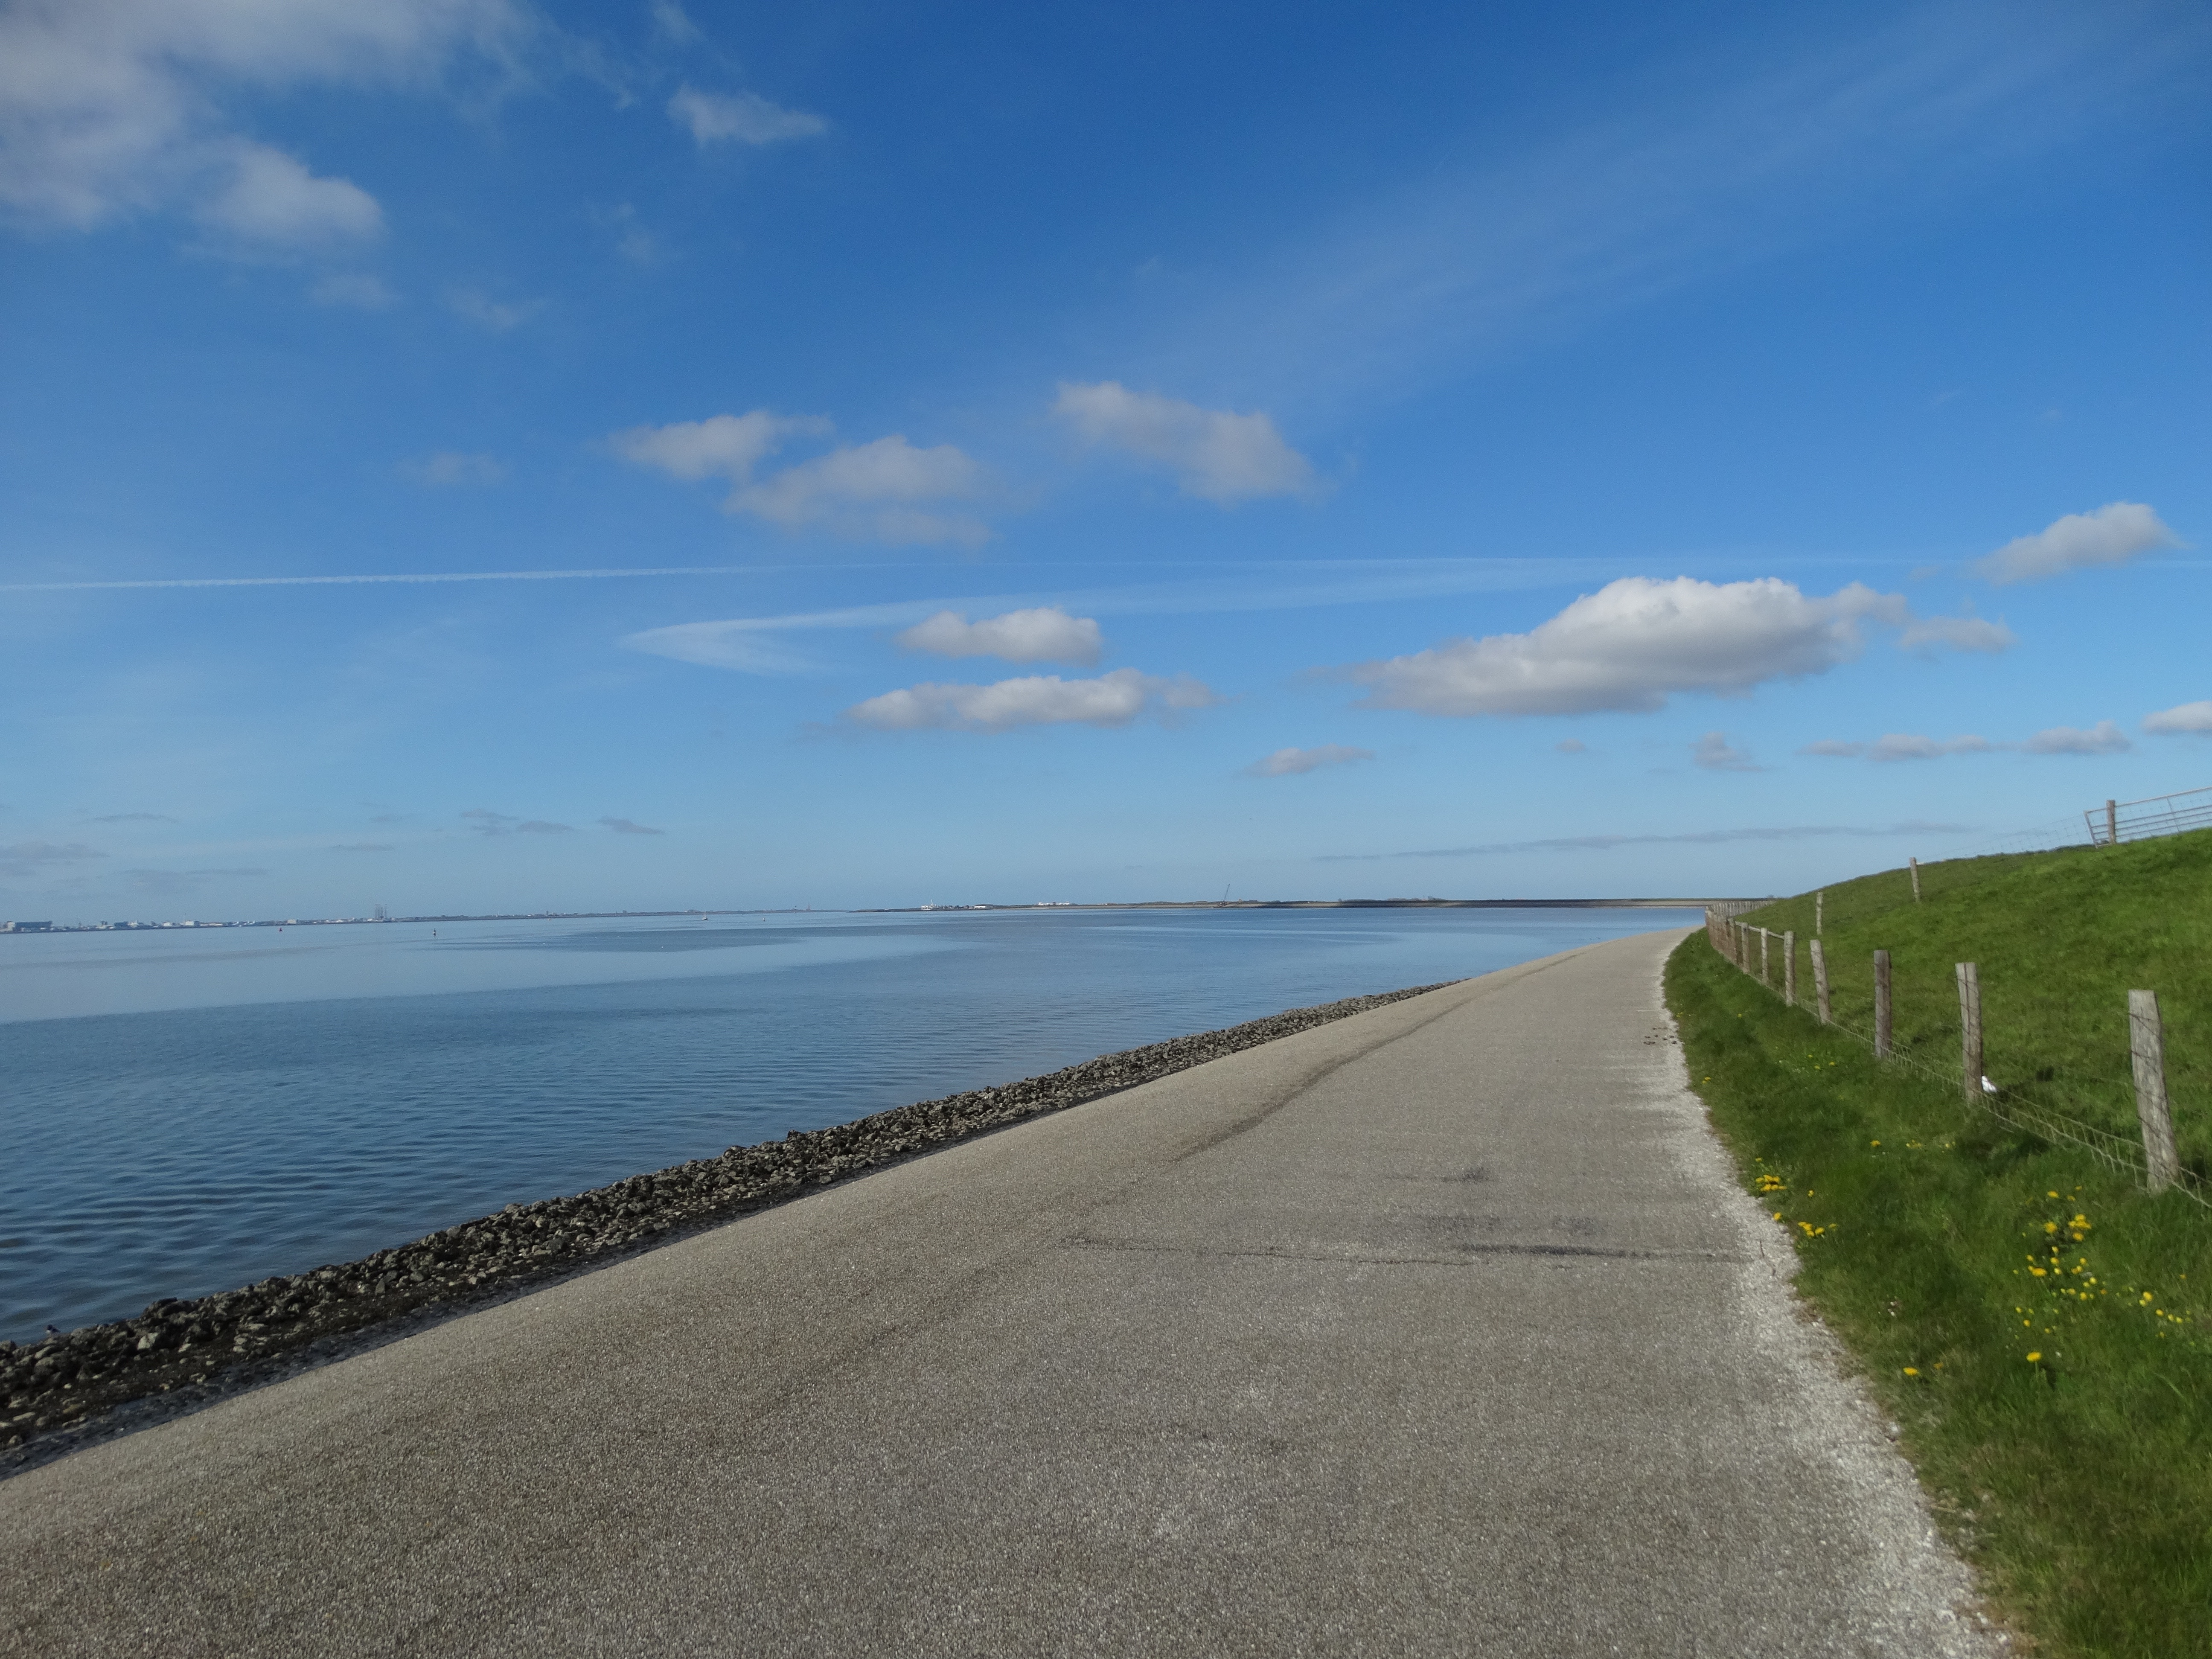
beach, sea, coast, sand, ocean, horizon, cloud, sky, road, shore, wave, walkway, bay, body of water, habitat